Stephen Henderson (footballer, born 1988)

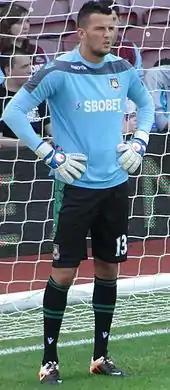
Henderson warming up with West Ham United in 2012

On 8 July 2011, Henderson joined Portsmouth on a three-year contract, citing his reasons for leaving Bristol City as frustration at his lack of first-team opportunities. Henderson was back-up goalkeeper for Jamie Ashdown until Ashdown's loss of form. He made his Portsmouth debut at Leeds United in a 1–0 defeat on 1 October 2011 and then kept his first clean sheet for Portsmouth in a 2–0 victory over Barnsley at Fratton Park on 15 October. Since making his debut, Henderson established himself as Portsmouth's first choice goalkeeper ahead of Ashdown.